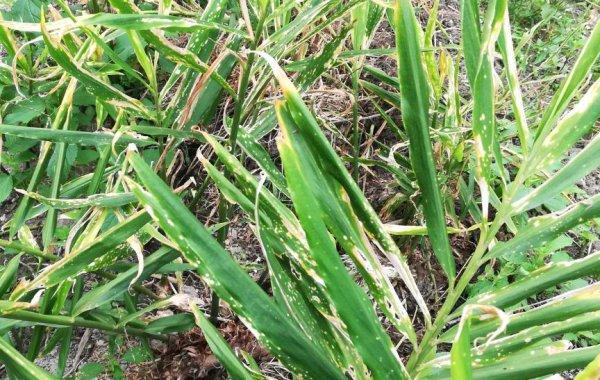
Plant: Ginger
Disease: ginger leaf spot